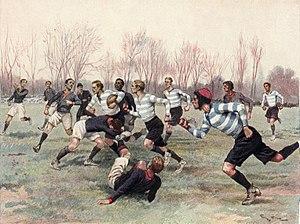
Le rugby à XV est un sport populaire pratiqué en France par 457 000 joueurs licenciés. Il a été introduit en France au début des années 1870 par des Britanniques, faisant ainsi de l'Hexagone, en compagnie de plusieurs nations anglo-saxonnes, un des premiers pays à être exposés à ce sport.
L'histoire du sport en France peut se découper dans le temps en séquences spécifiques relativement homogènes mais de durées très variables. Ses origines remontent pour beaucoup à la période gallo-romaine avant de revêtir des formes particulières au Moyen Âge puis de justifier un discours très construit lors de la Renaissance. Celui-ci ne se cristallise vraiment en France que dans la première partie du XIXᵉ siècle avec le développement de la gymnastique comme activité éducative et hygiénique. Ce n'est qu'à la fin de ce siècle que certains s'efforcent d'y associer la compétition sportive venue timidement d'outre-Manche comme activité de loisir de l'aristocratie. Ces pionniers doivent lutter contre le manque d'intérêt des pouvoirs publics et leurs dissensions internes entre les tenants du modèle anglo-saxon et ceux des jeux traditionnels français.
Le Stade français Paris rugby est un club de rugby à XV français fondé en 1892 et basé à Paris. Il est issu de la fusion des sections rugby des clubs omnisports parisiens du Stade français et du CASG Paris, en 1995. Il a pris un statut de société anonyme à conseil d'administration, adapté au rugby professionnel, par opposition à l'association loi de 1901 Stade français qui est resté un club omnisports. Quatorze fois champion de France et vainqueur du Challenge européen en 2017.
Le championnat de France de rugby à XV, dénommé Top 14 depuis 2005, est une compétition annuelle mettant aux prises les meilleurs clubs professionnels de rugby à XV en France. Créé en 1892 sous l'égide de la fédération omnisports USFSA, il est alors organisé par un comité chargé du rugby, avant d'être pris en charge à partir de l'édition 1921 par la toute jeune Fédération française de rugby. Depuis 1998, c'est la Ligue nationale de rugby qui l'organise.